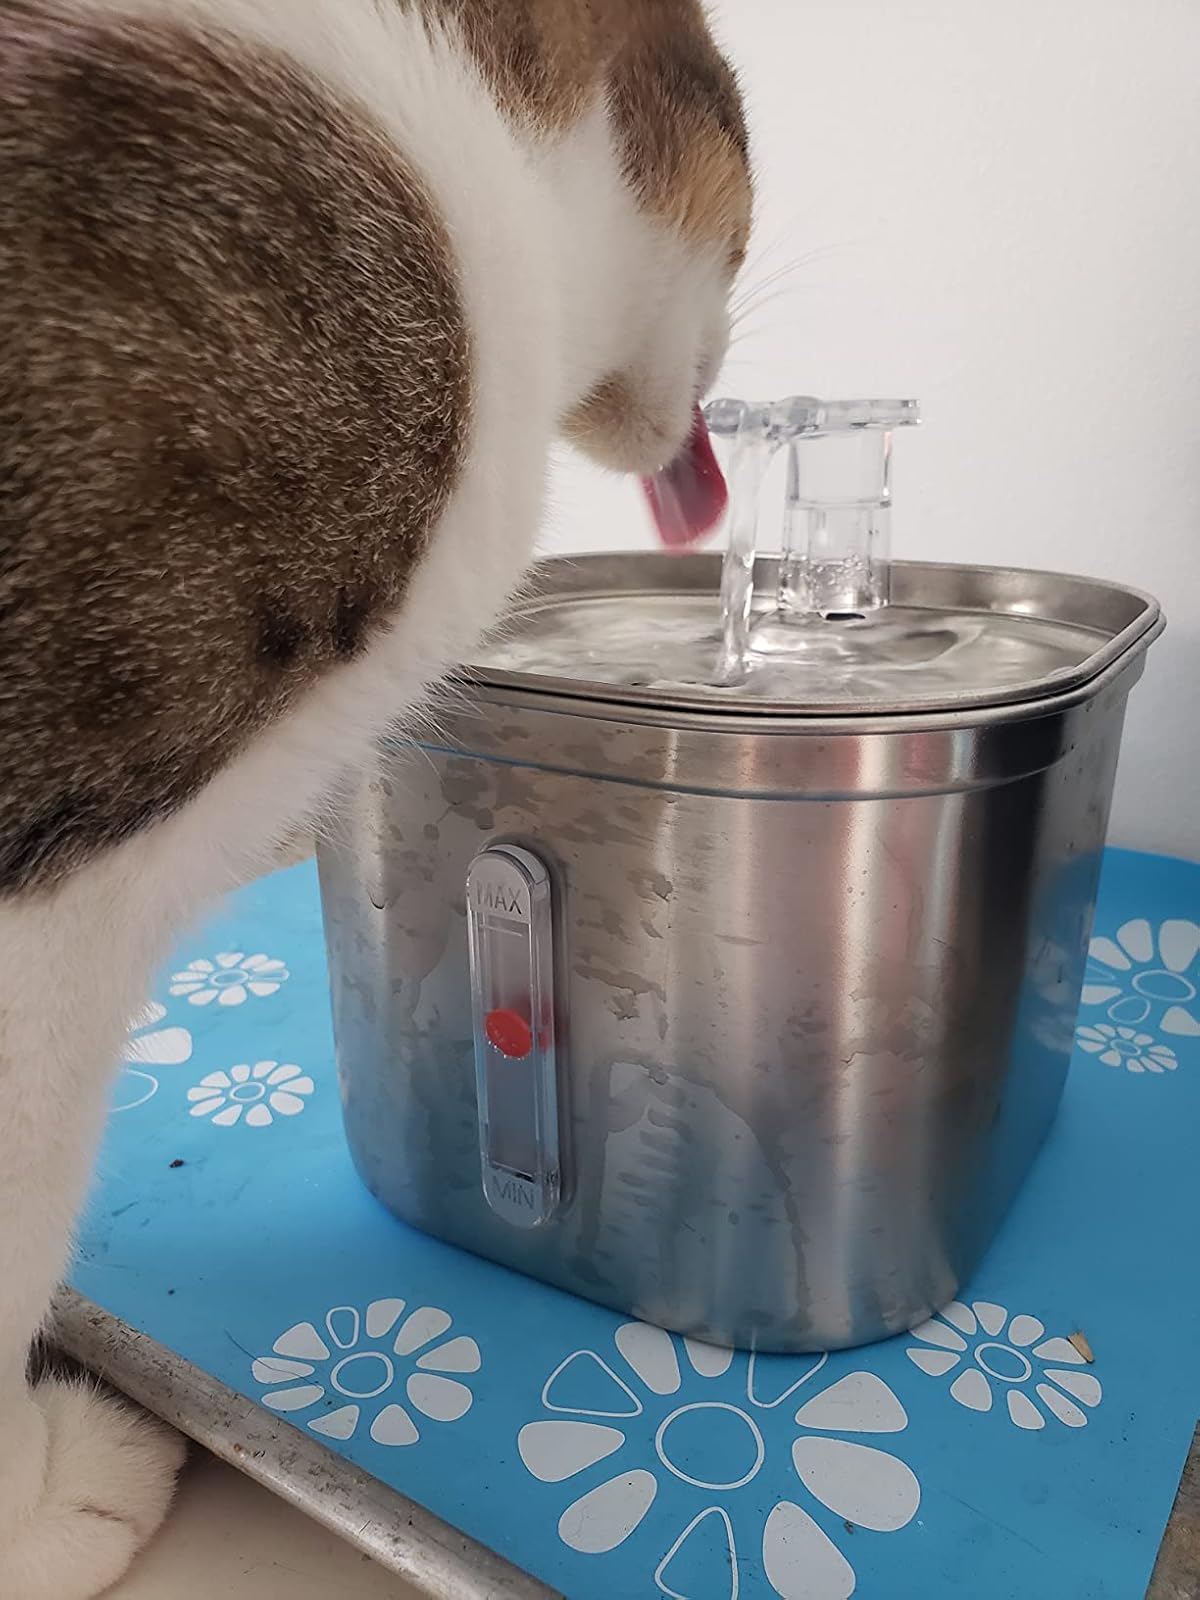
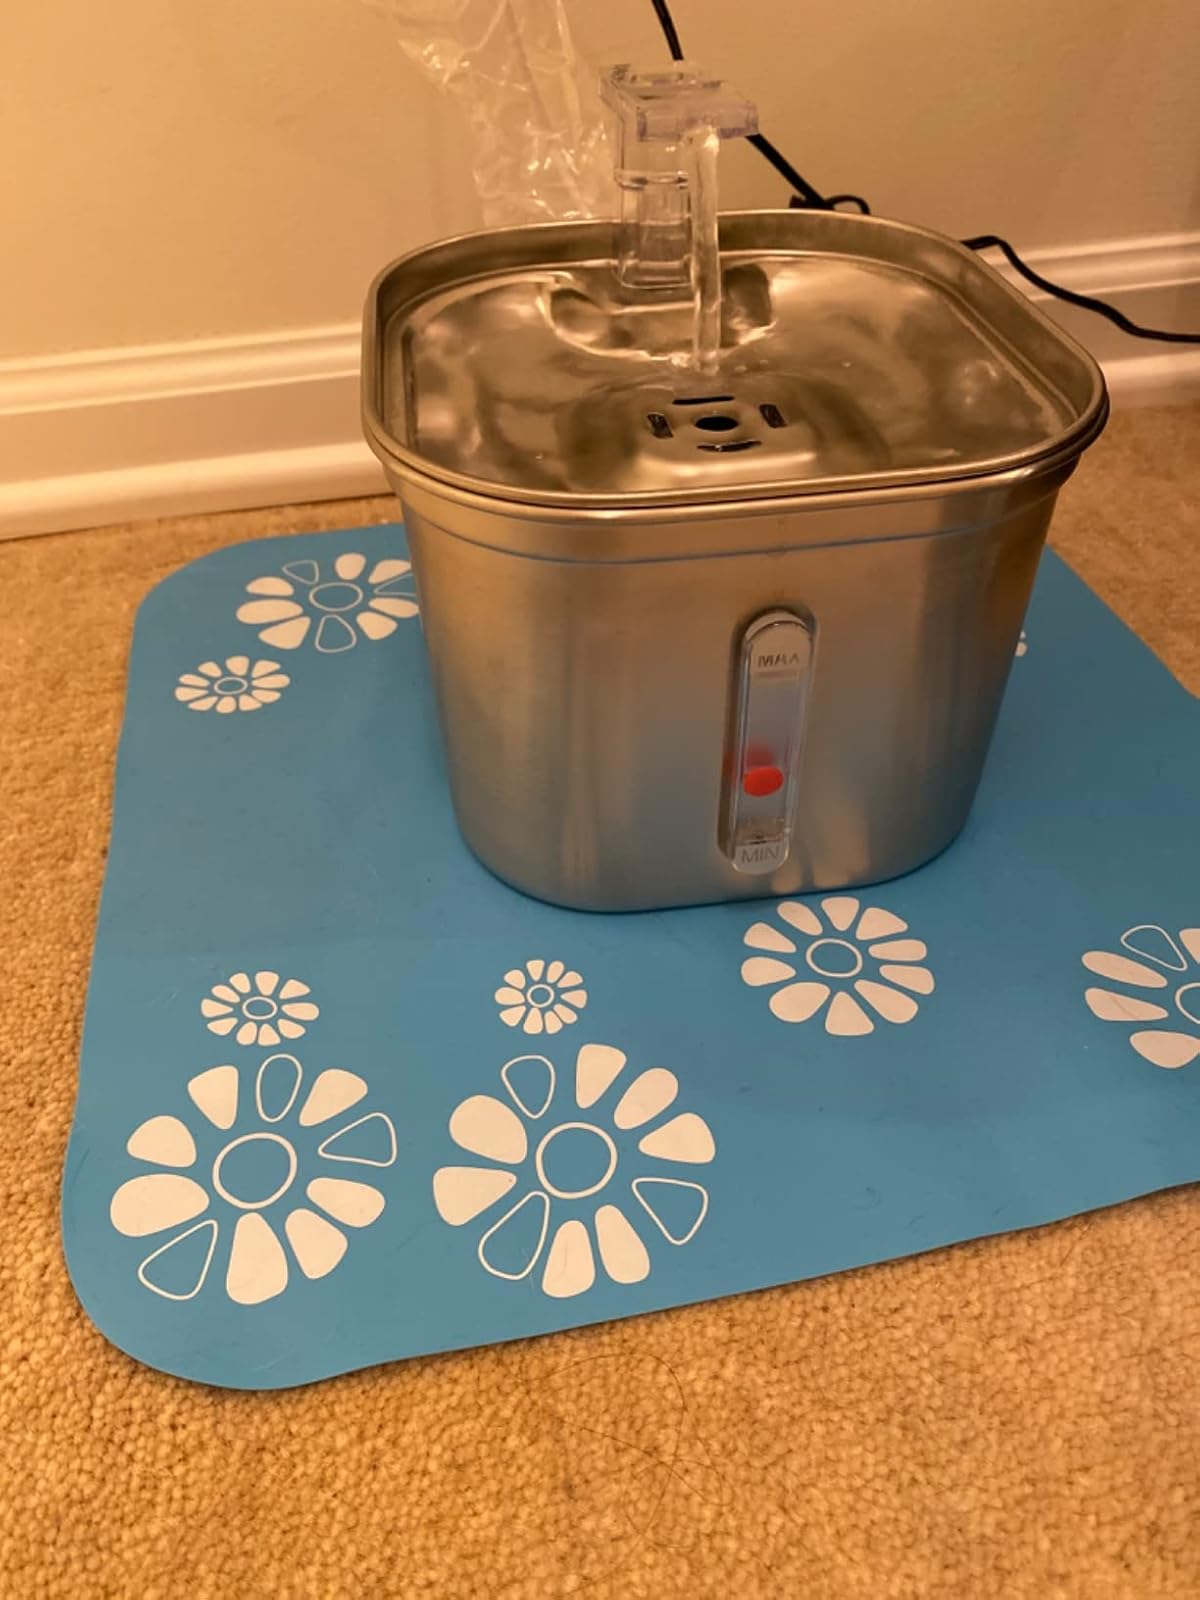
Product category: items_bowl
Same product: yes